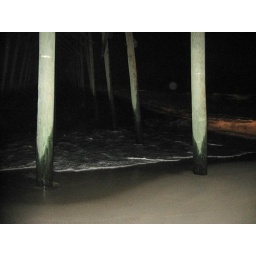
It's water under the bridge